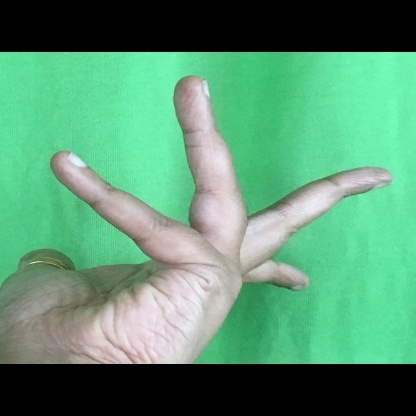
Mudra: Alapadmam